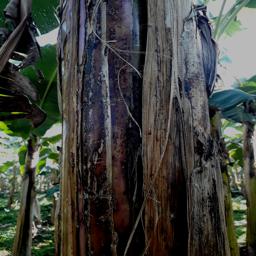
Label: PSEUDOSTEM WEEVIL